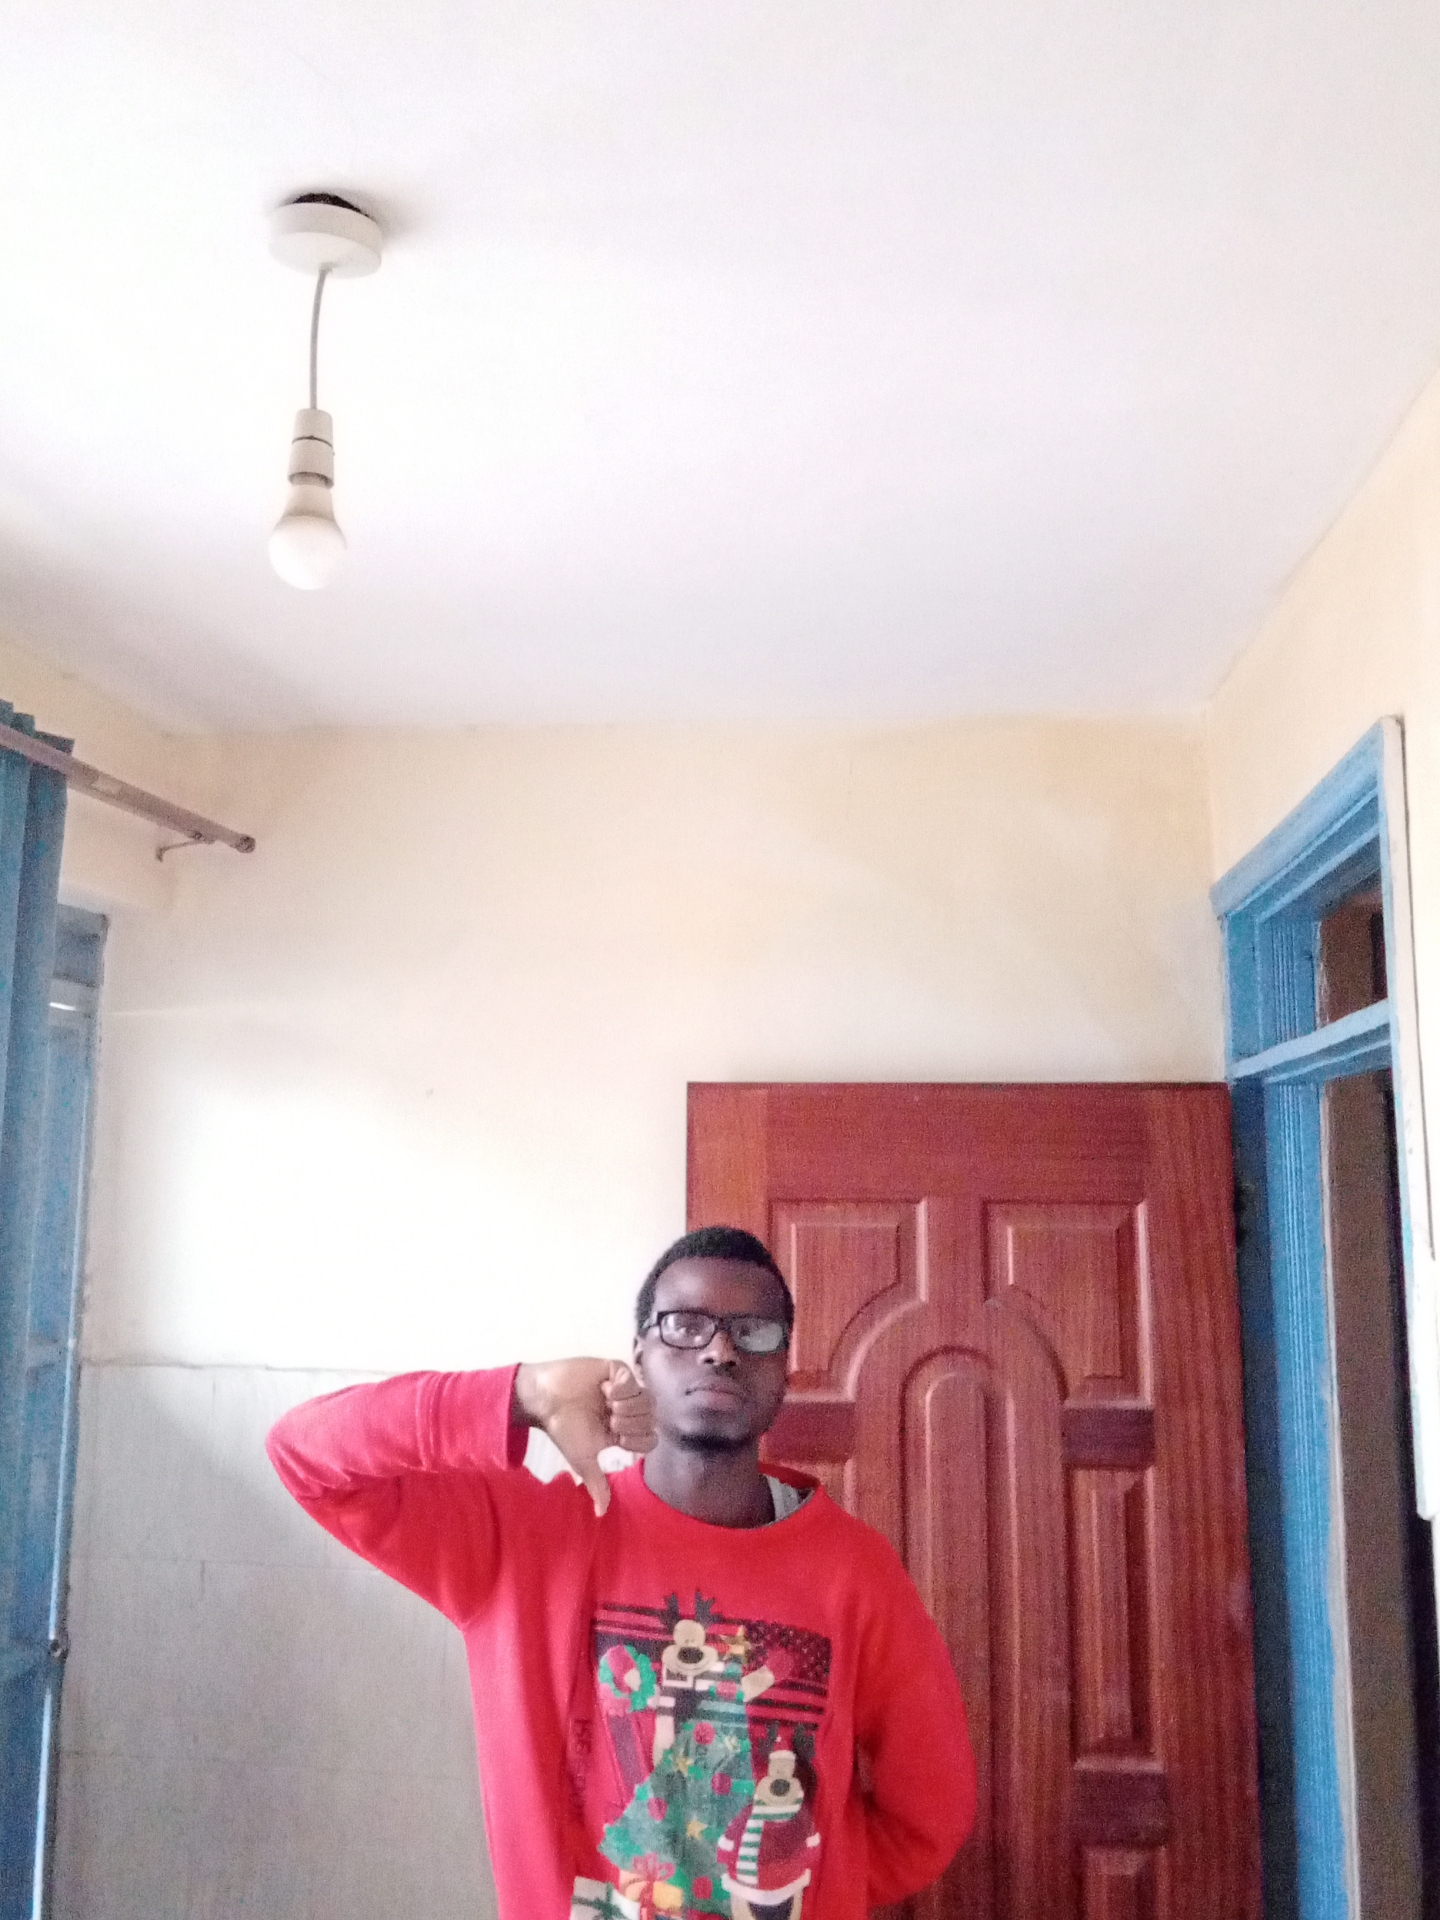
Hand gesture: dislike